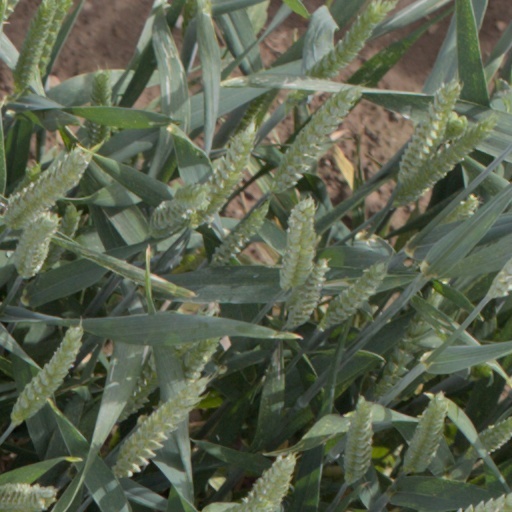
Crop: wheat